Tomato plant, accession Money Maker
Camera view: horizontal (90 deg, fisheye); turntable rotation: 120 degrees
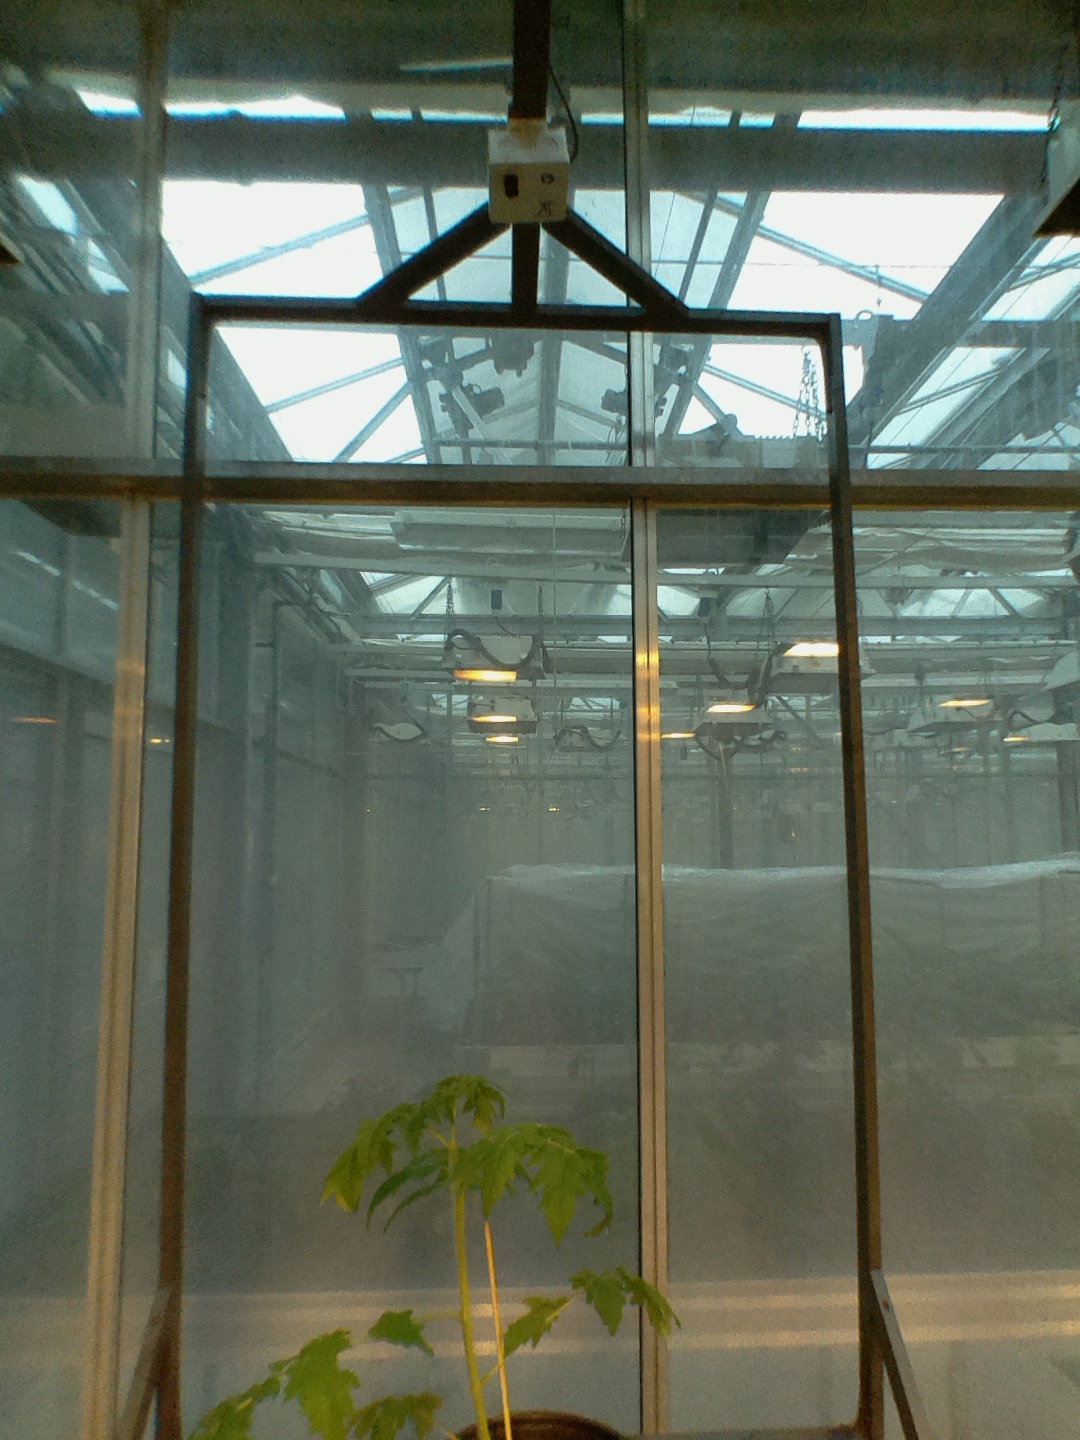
BBCH growth stage 14: 8 of true leaves visible